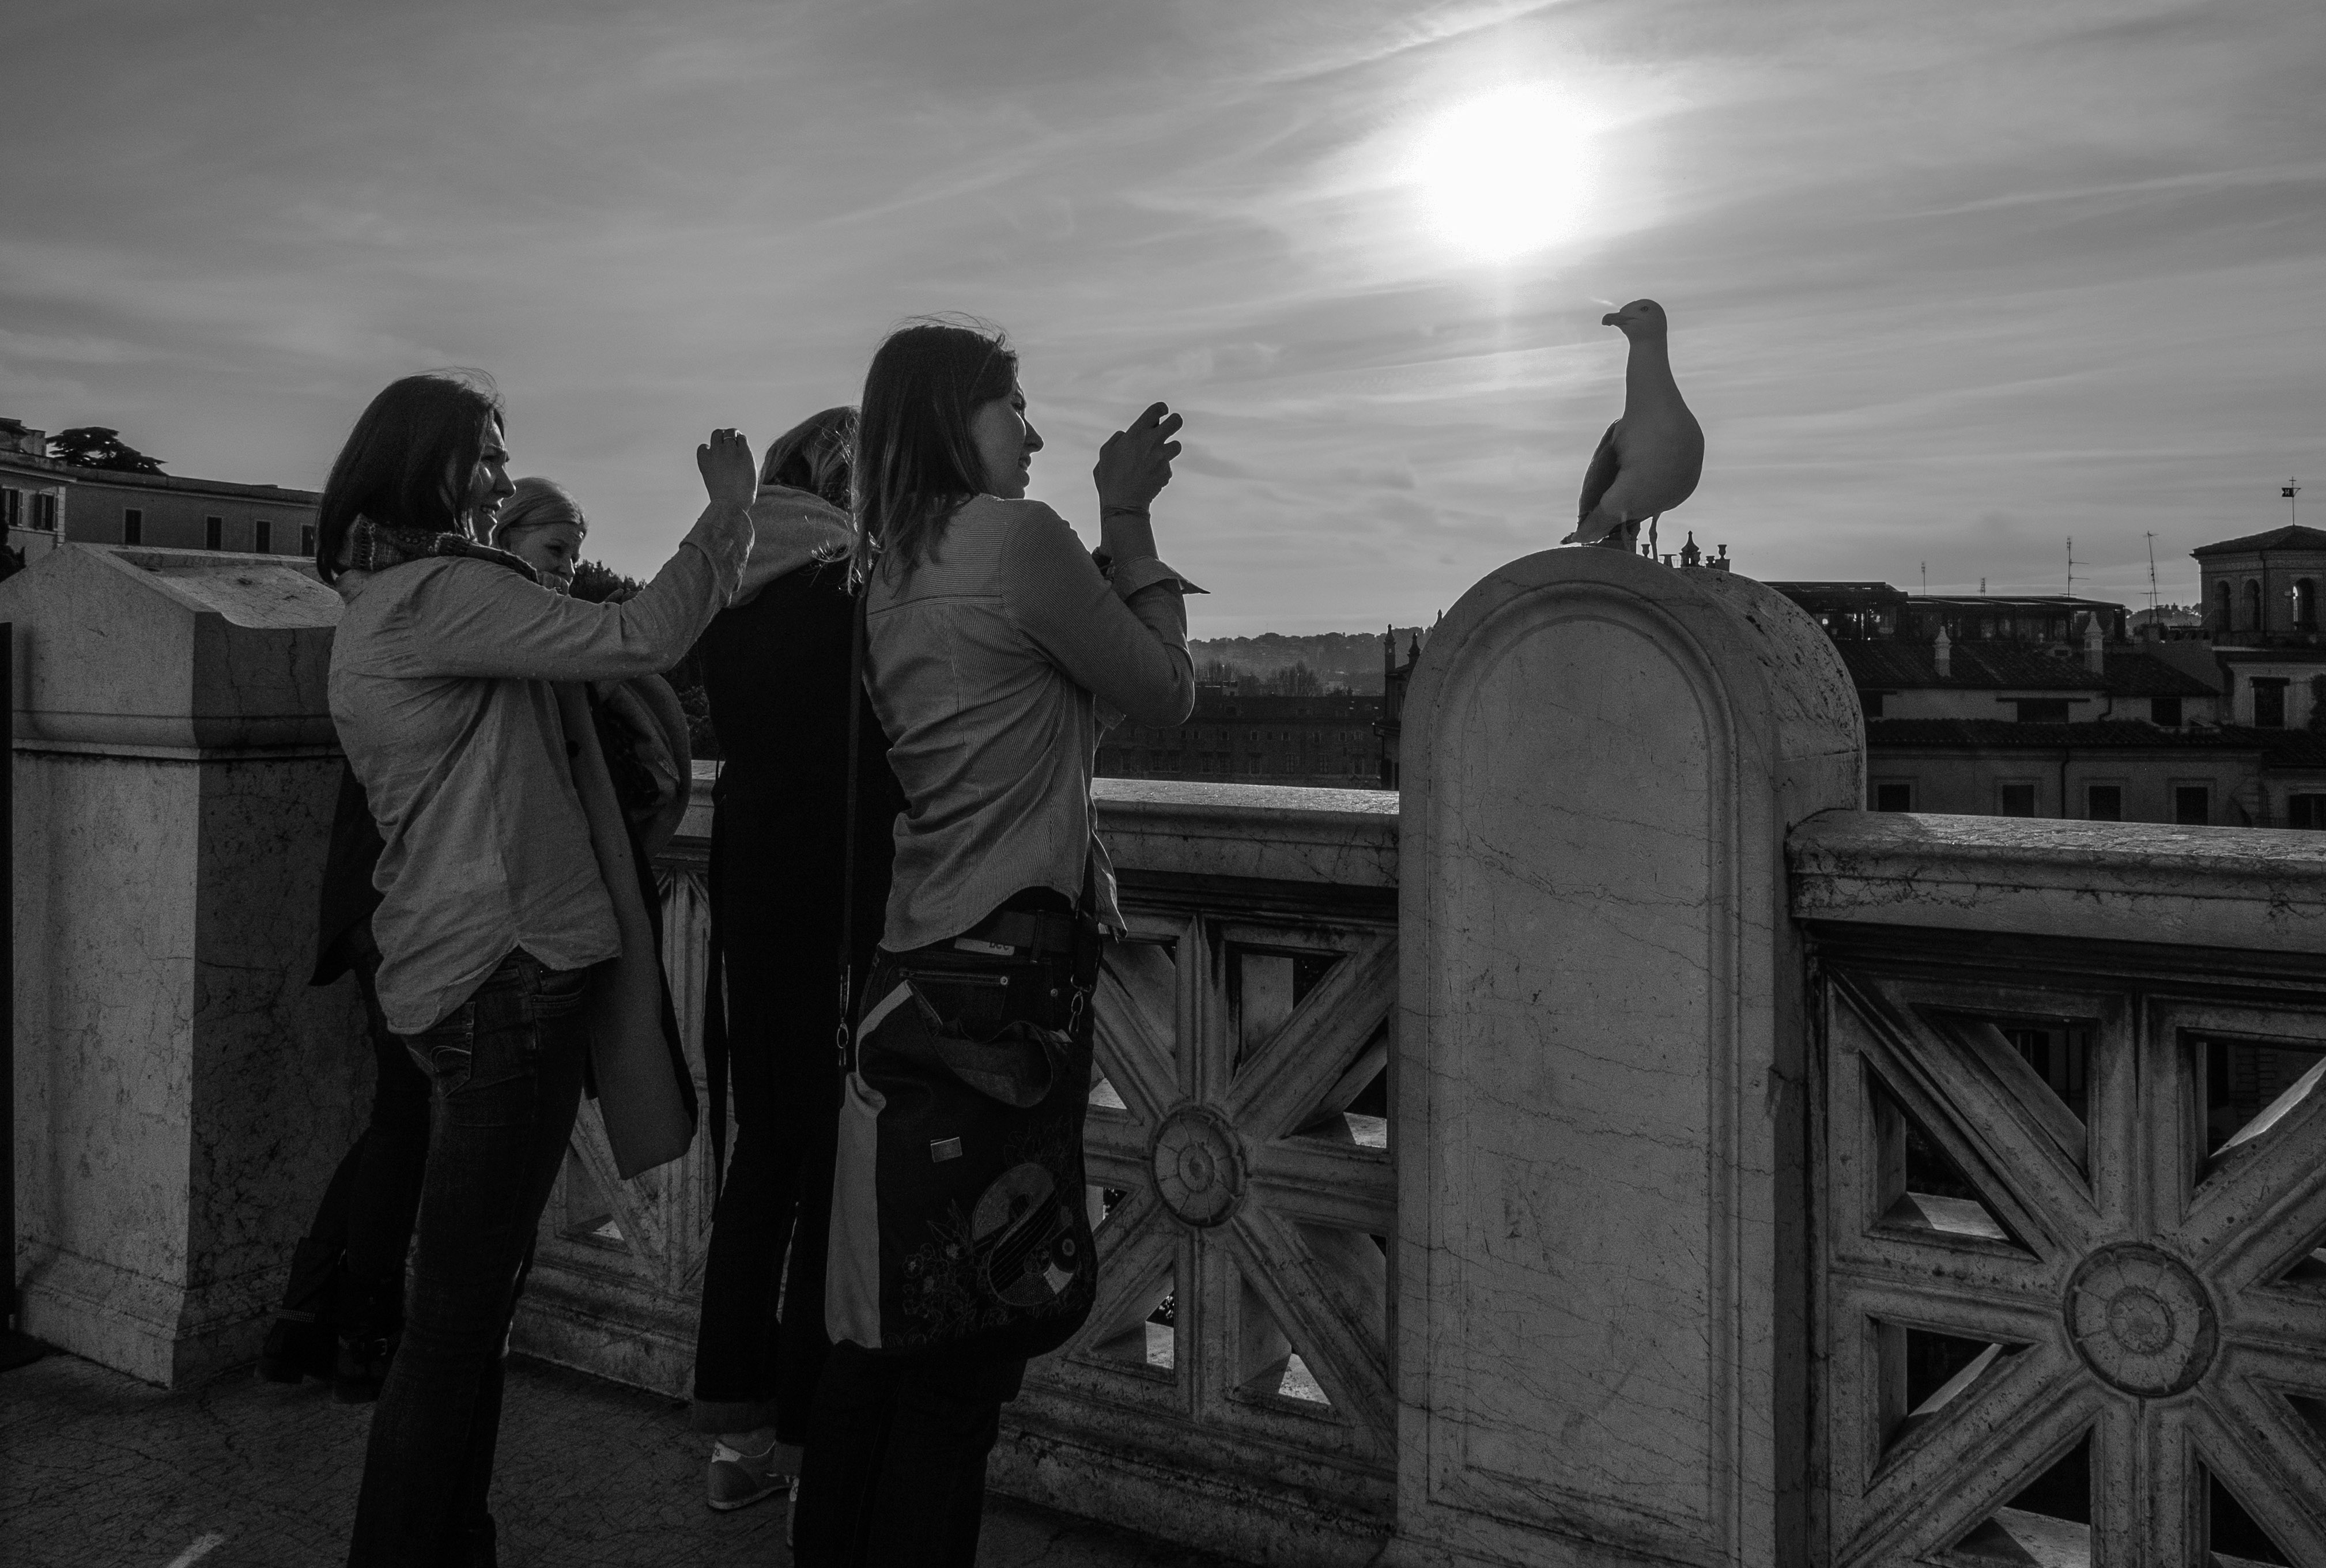
bird, black and white, white, street, photography, seagull, darkness, black, monochrome, bw, shooting, photograph, sw, mwe, monochrome photography, film noir